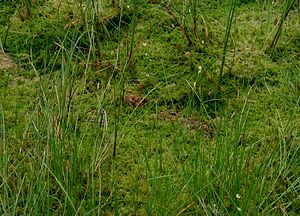
Plantesociologisk klassificering / Klassificering efter Oberdorfers systematik / Ferskvands- og mosevegetation
Tørvemos-Blærerod samfund
Den nedenstående plantesociologiske klassificering følger Heinz Ellenberg m.fl.: Zeigerwerte von Pflanzen in Mitteleuropa, 1992 ISBN 3-88452-518-2. Øverst i klassificeringen står klasser, så følger ordener, dernæst forbund og underforbund. Det nederste trin, dvs. de egentlige plantesamfund står nederst. Disse informationer kan bruges til renaturering eller sammensætning af naturnære haveanlæg